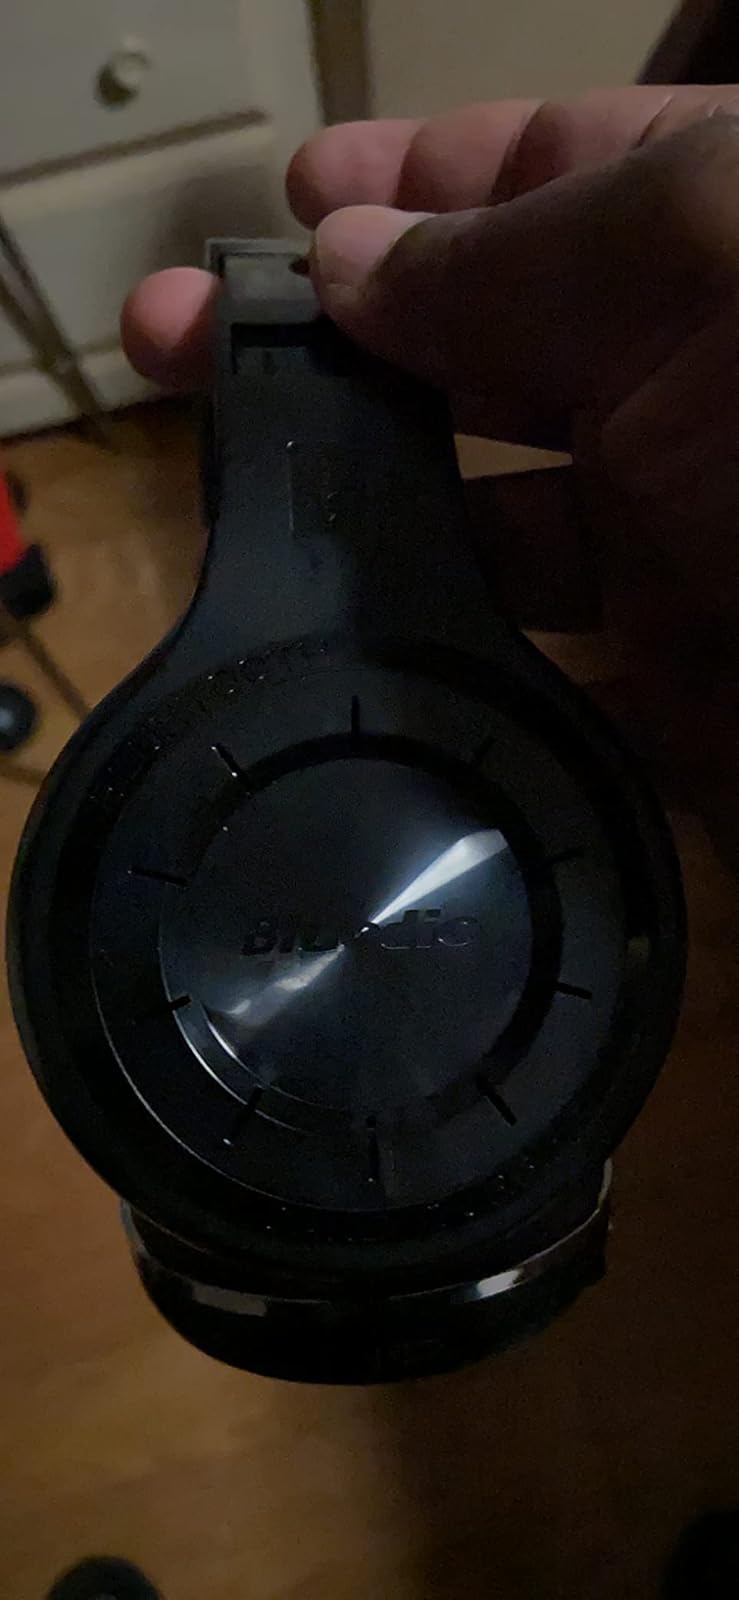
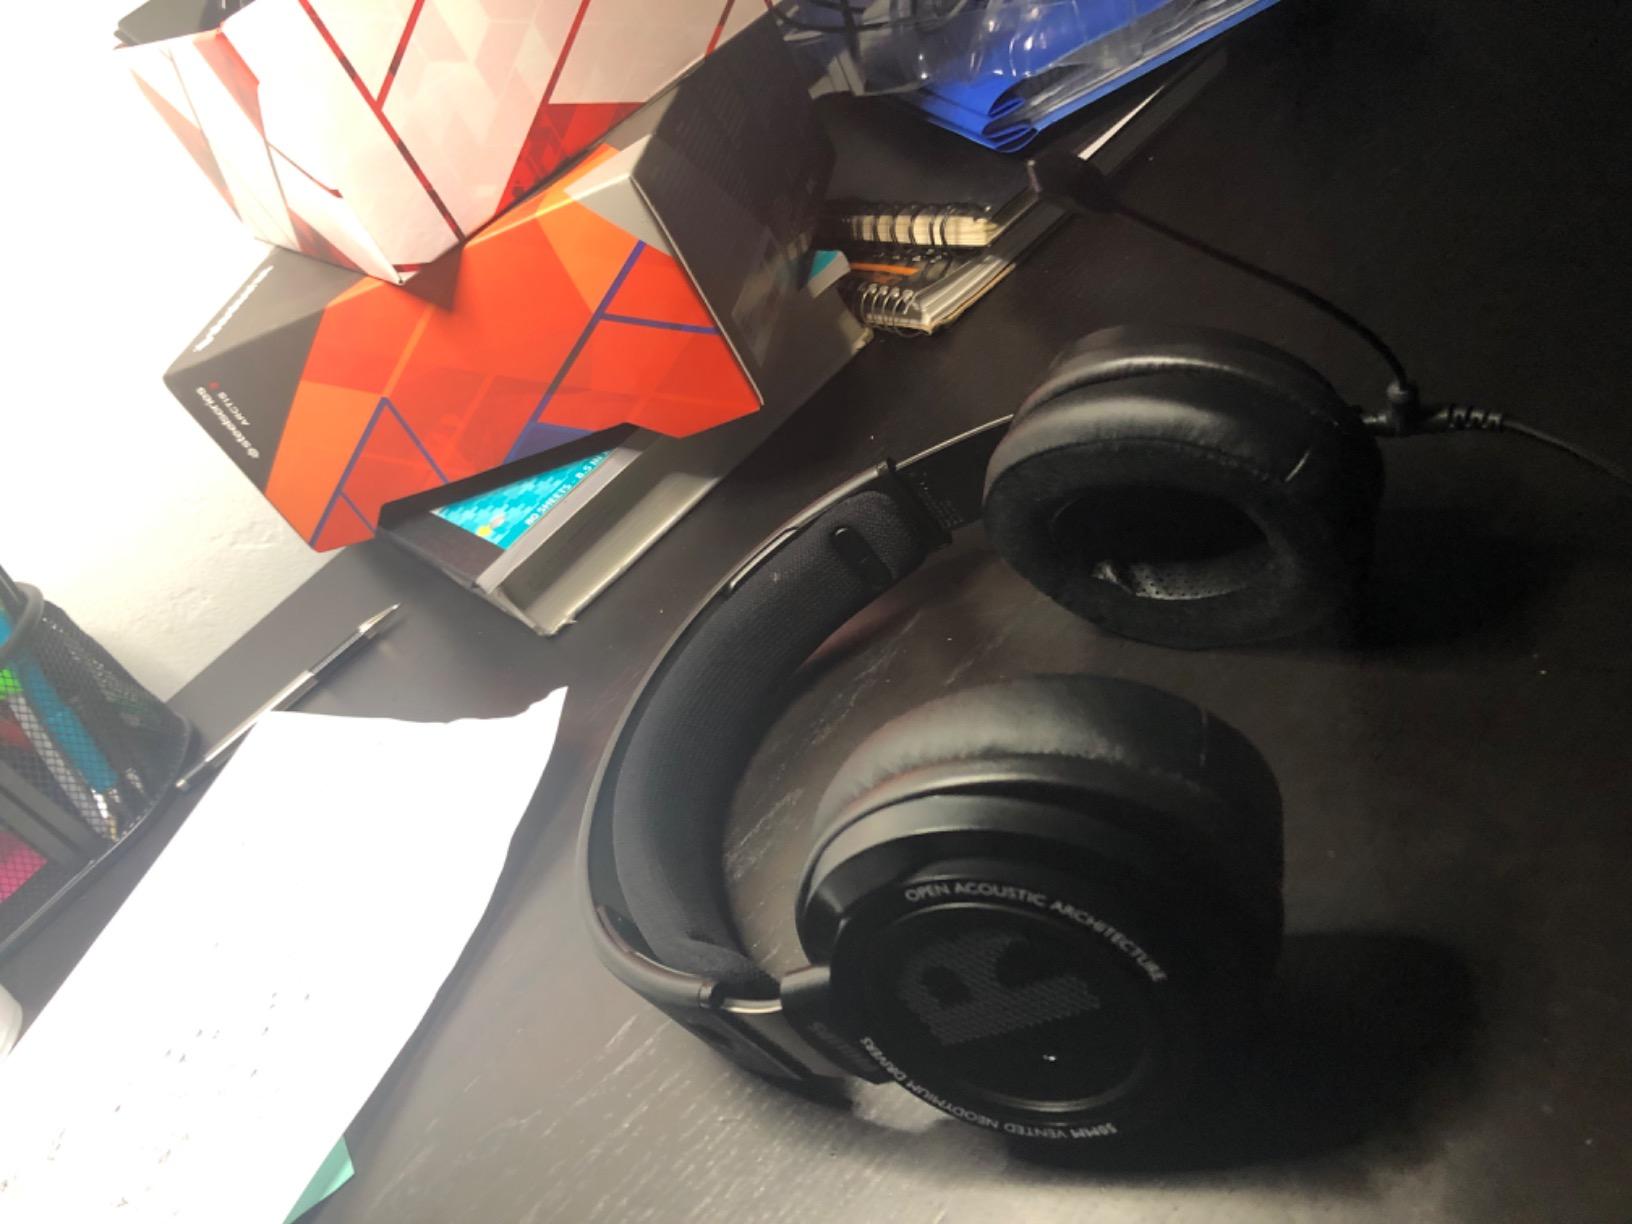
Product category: headphones
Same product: no